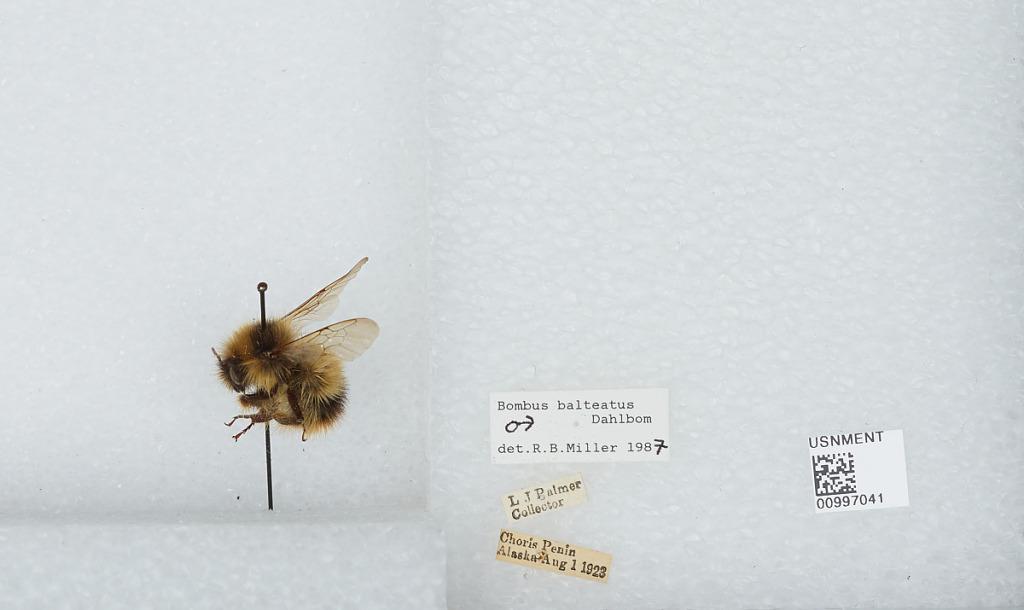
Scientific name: Bombus (Alpinobombus) balteatus Dahlbom
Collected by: L. Palmer
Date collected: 1923-8-1
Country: United States
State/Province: Alaska
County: Northwest Arctic
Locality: Choris Peninsula
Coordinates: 66.2847, -161.881
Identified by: Miller, R. B.